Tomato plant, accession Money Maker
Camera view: horizontal (90 deg, fisheye); turntable rotation: 210 degrees
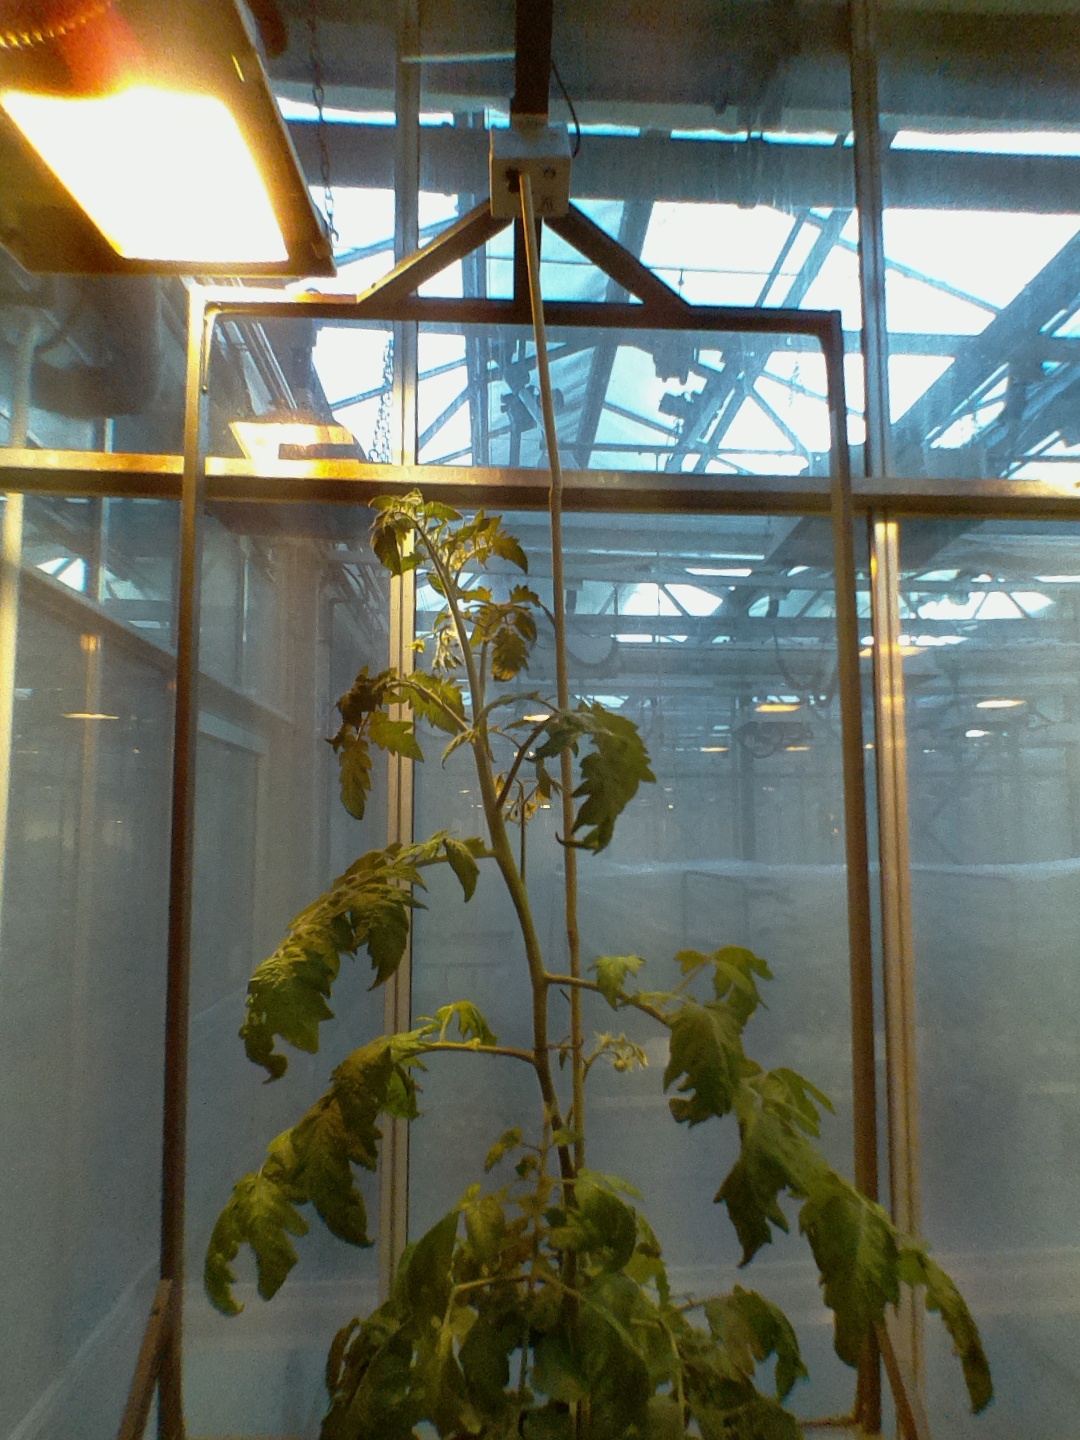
BBCH growth stage 70: Fruits at the main stem or branches visibles